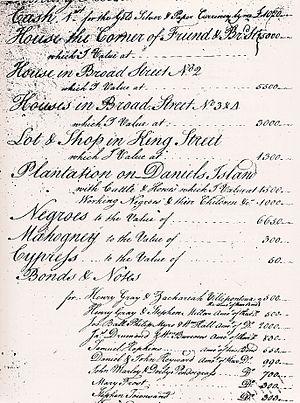
Thomas Elfe est un architecte d'intérieur et ébéniste anglais.